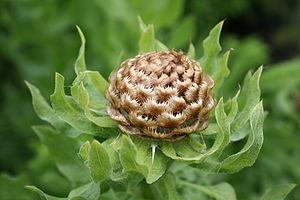
Centaurée à grosse tête
La centaurée à grosse tête est une espèce de plantes du genre Centaurea, famille des Asteraceae. Elle est indigène en Arménie et dans le Caucase, souvent plantée dans les jardins.